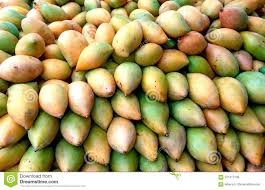
Label: Mango